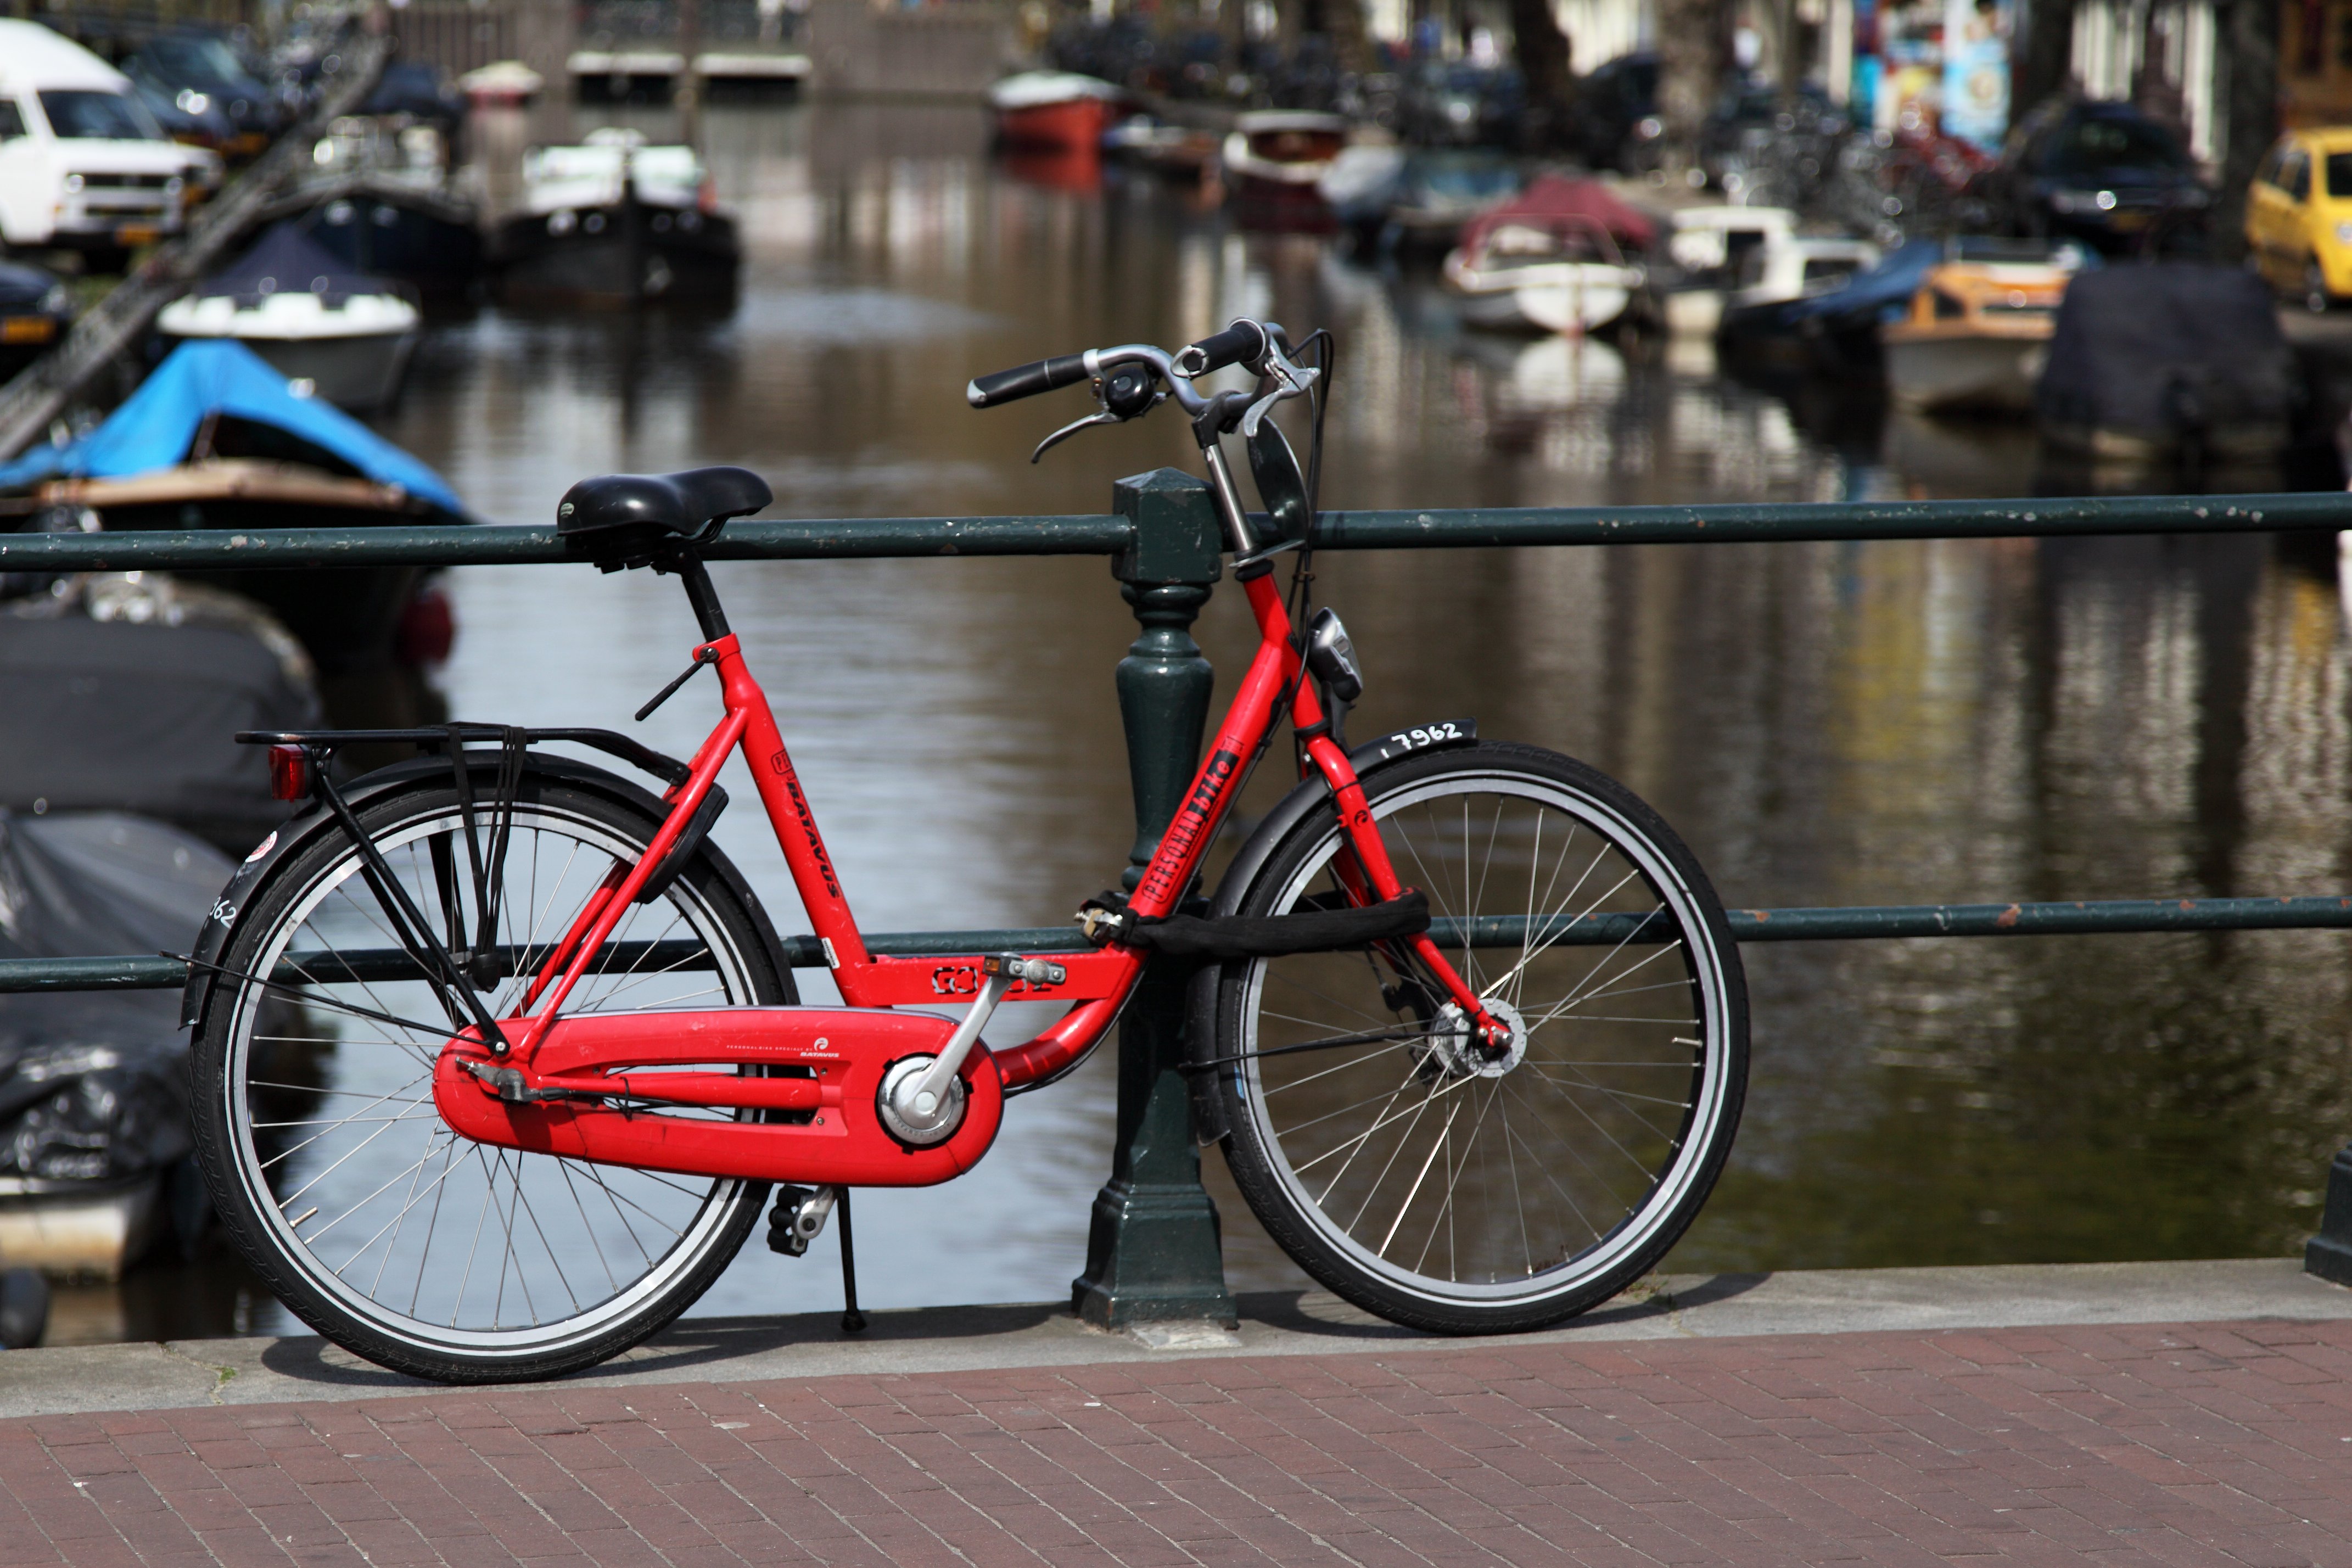
sport, bridge, wheel, bicycle, bike, transportation, transport, red, vehicle, metal, ride, cycle, sports equipment, pedal, mountain bike, cycling, outside, holland, amsterdam, road cycling, land vehicle, cycle sport, cyclo cross bicycle, bicycle racing, road bicycle, racing bicycle, hybrid bicycle